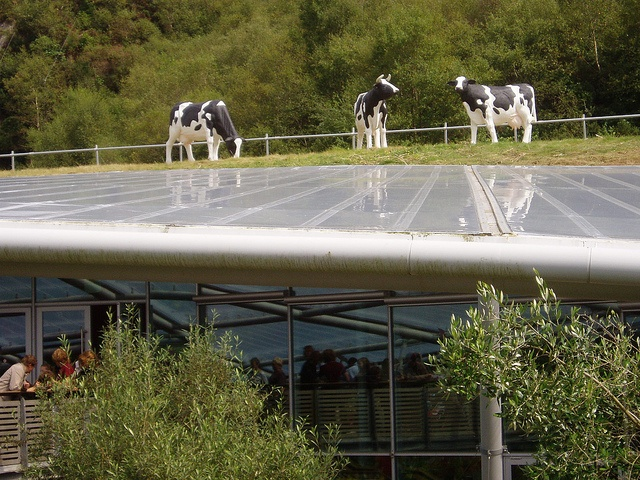
A herd of cattle sanding on a patch of grass next to a shiny walkway.
Cows in a field on top of a roof.
Three cows in a pasture overlooking a group of people.
Three cows eating grass on top of a building.
Some cows in a field in an observation area.